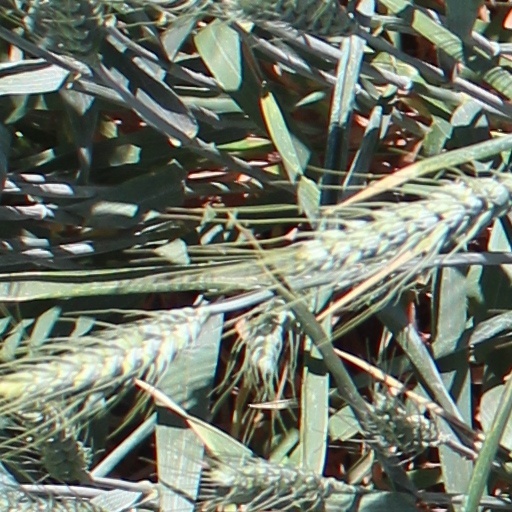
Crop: wheat